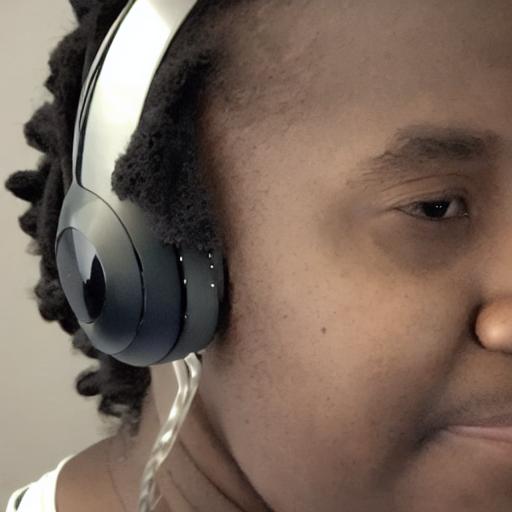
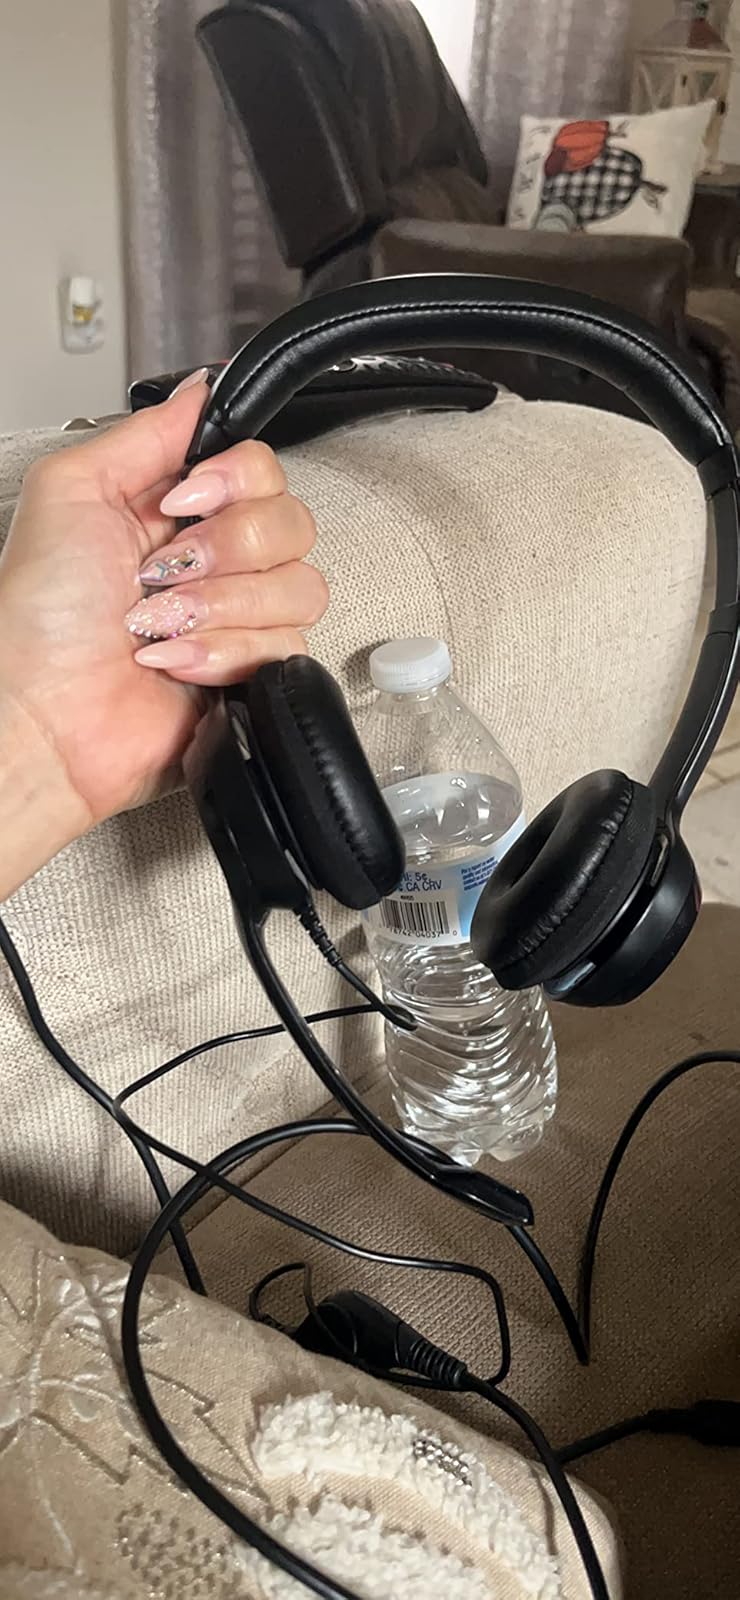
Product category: headphones
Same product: no